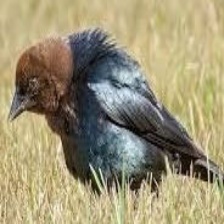
Species: BROWN HEADED COWBIRD
Scientific name: MOLOTHRUS ATER